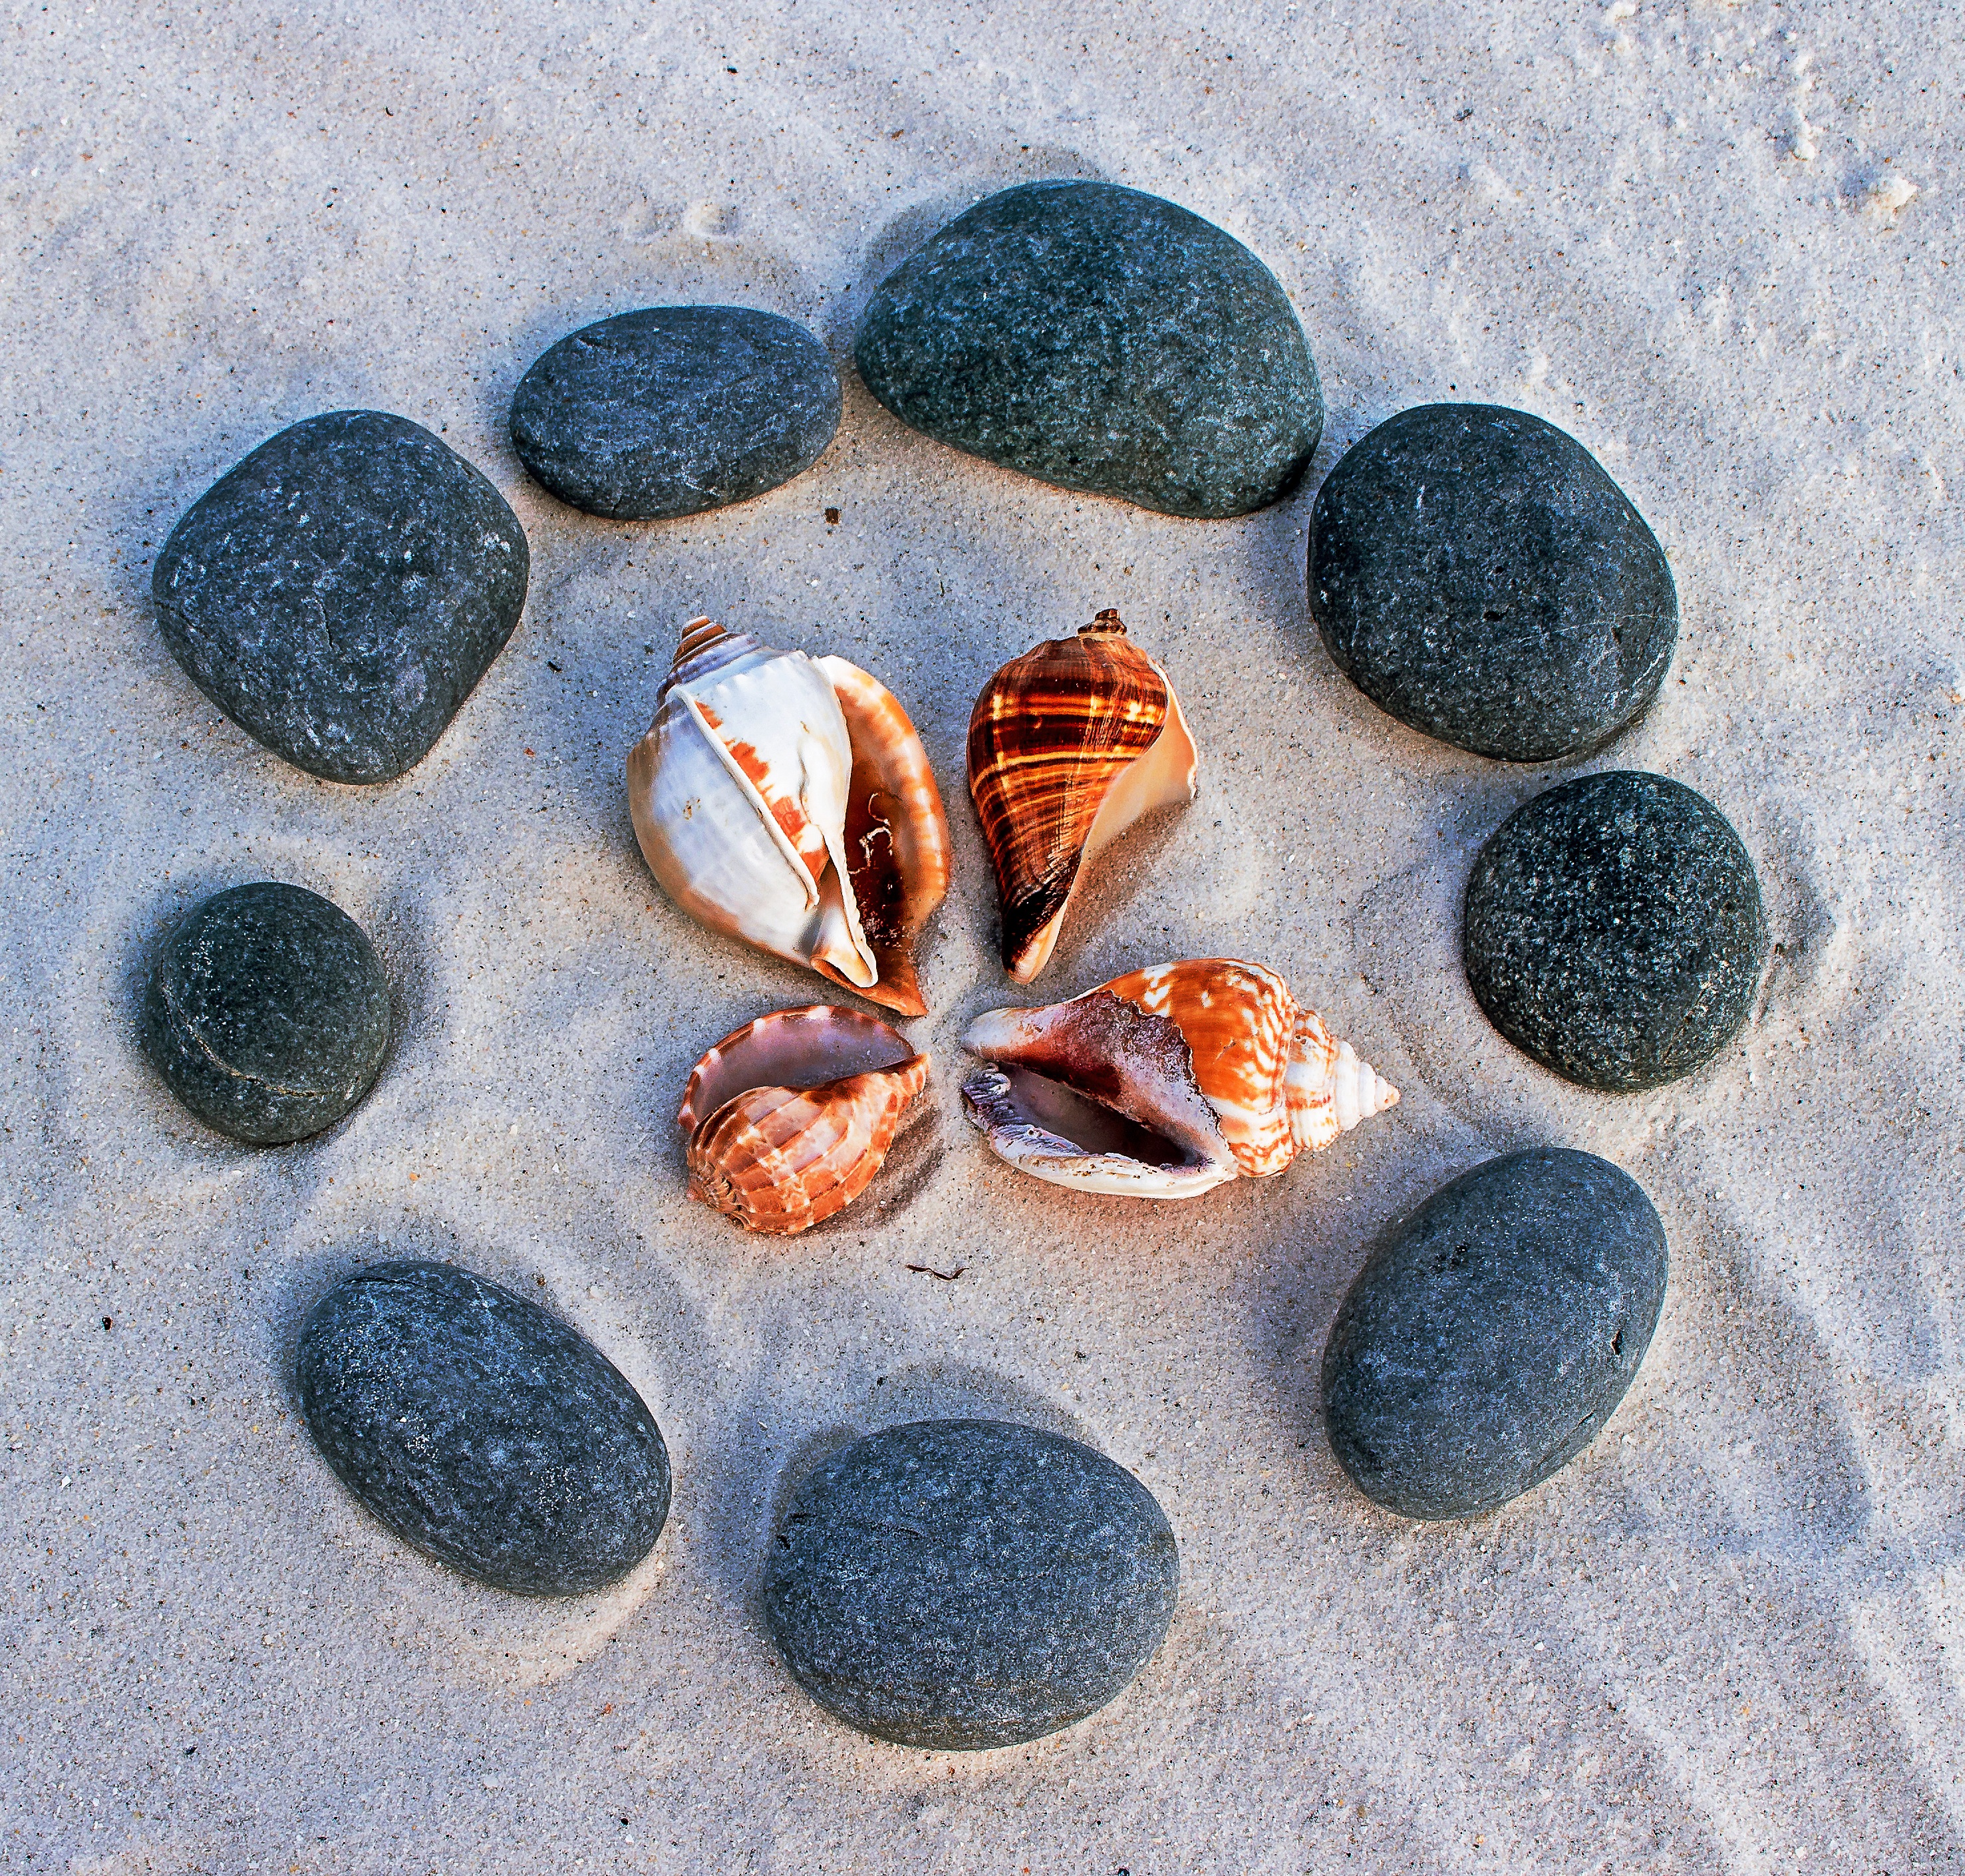
beach, sand, rock, leaf, glass, pebble, blue, material, grey, sea stones, sea shells, flat stones